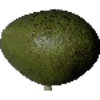
Label: Avocado 1